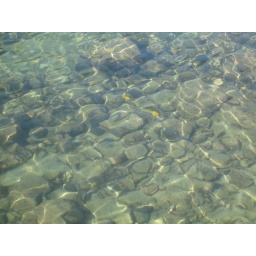
those yellow things in the water are Yellow Tang fish